David Henderson (British Army officer)

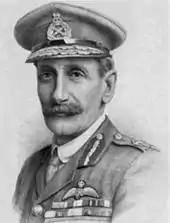
Gen David Henderson

Following officer training at the Royal Military College Sandhurst, Henderson was commissioned into the British Army on 25 August 1883, joining the Argyll and Sutherland Highlanders as a lieutenant.